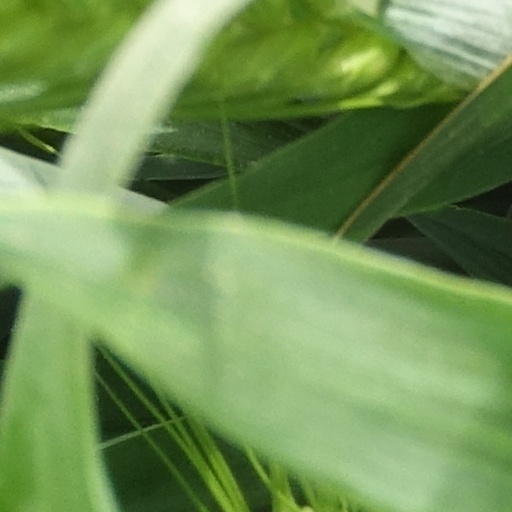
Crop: wheat